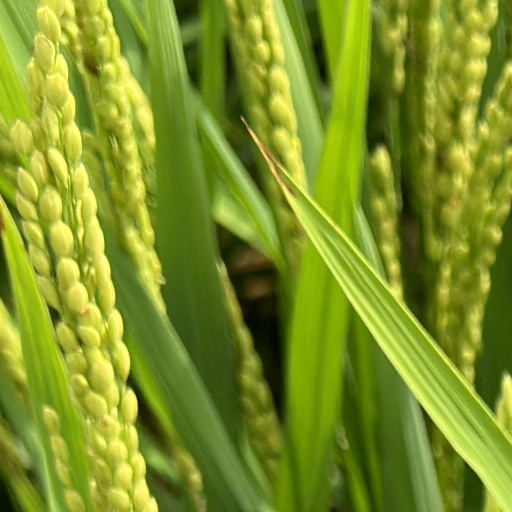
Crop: rice